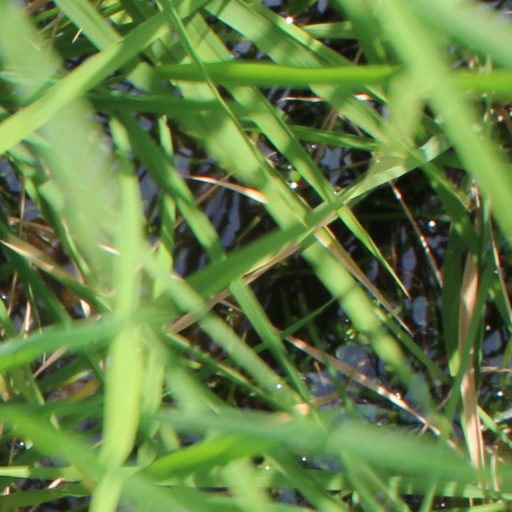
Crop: rice